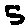
Label: 5